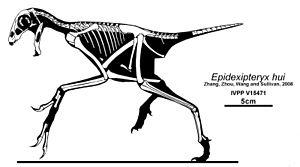
Les Scansoriopterygidae forment une famille éteinte limitée de tout petits dinosaures à plumes, des théropode paraviens dont la position phylogénétique est encore discutée. Ils ont vécu en Chine durant le Jurassique moyen à supérieur.
Epidexipteryx est un genre éteint de petits dinosaures à plumes de la taille d'un pigeon. C'est un théropode paravien basal, de la famille des Scansoriopterygidae. Il est connu par un fossile découvert dans la formation de Daohugou, dans le xian de Ningcheng, en Mongolie-Intérieure, région autonome de République populaire de Chine.
Les Pennaraptora forment un clade d'animaux, créé par C. Foth en 2014, et défini comme le dernier ancêtre commun des dinosaures théropodes maniraptoriens Oviraptor philoceratops et Deinonychus antirrhopus, et du moineau domestique Passer domesticus, et de tous ses descendants.